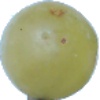
Label: Grape White 1